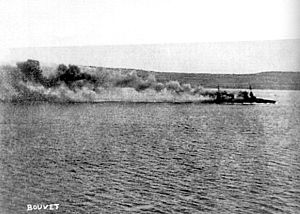
1. verdenskrig i Mellemøsten / Kronologi / 1915 / Januar – marts
1. verdenskrig i Mellemøsten er en samlebetegnelse for kamphandlinger, der strakte sig fra den 29. oktober 1914 til den 30. oktober 1918. De stridende parter var på den ene side det Osmanniske Rige, som fik nogen bistand fra de andre Centralmagter og i hovedsagen det Britiske imperium og det Russiske Kejserrige blandt Ententemagterne. Der var fem større felttog: Sinai og Palæstina-felttoget, felttoget i Mesopotamien, felttoget i Kaukasus, felttoget i Persien samt slaget ved Gallipoli. Der var også det mindre Felttoget i Nordafrika, Den Arabiske Revolte og det Sydarabiske felttog.